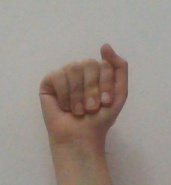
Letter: saad